Dead Night

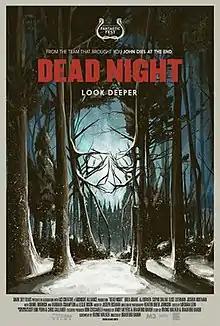
Poster

Dead Night is a 2017 horror film directed by Bradford Baruh, in his directorial debut, working from a screenplay written by Irving Walker, based on a story by Walker and Baruh. It stars Brea Grant, A.J. Bowen and Barbara Crampton. The film premiered at Fantastic Fest on September 22, 2017 before receiving a release date of July 27, 2018 in the United States from Dark Sky Films.